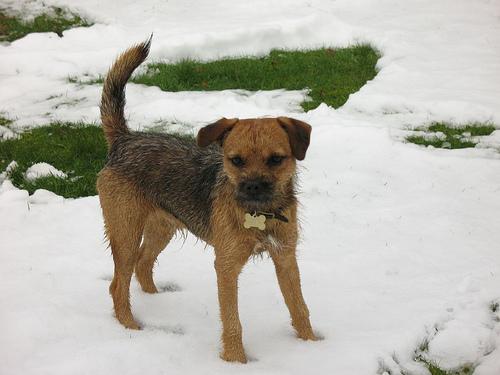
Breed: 206-n000007-Border_terrier